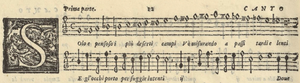
Luca Marenzio
Le Neuvième livre de madrigaux à cinq voix est un recueil de quatorze madrigaux composé et publié par Luca Marenzio en 1599 à Venise, l'année de sa mort.